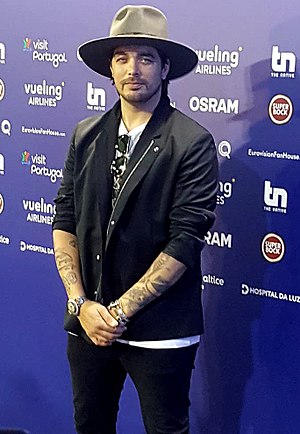
Waylon
Willem Bijkerk, bedre kendt under sit kunstnernavn Waylon, er en hollandsk sanger.